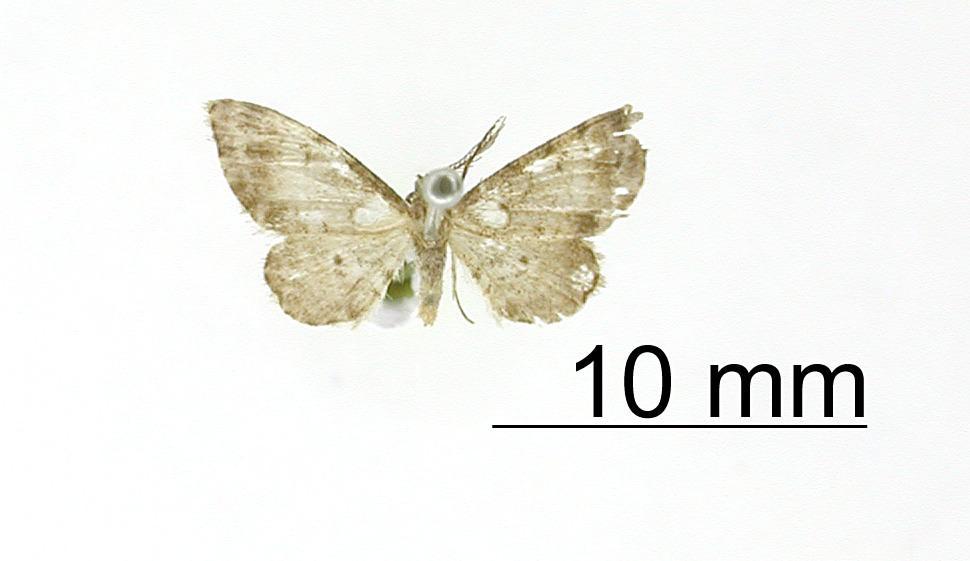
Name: Physocleora nubilata
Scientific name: Physocleora nubilata Warren, 1906
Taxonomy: Animalia, Arthropoda, Insecta, Lepidoptera, Geometridae, Ennominae
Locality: St. Jean, Maroni, French Guiana, French Guiana